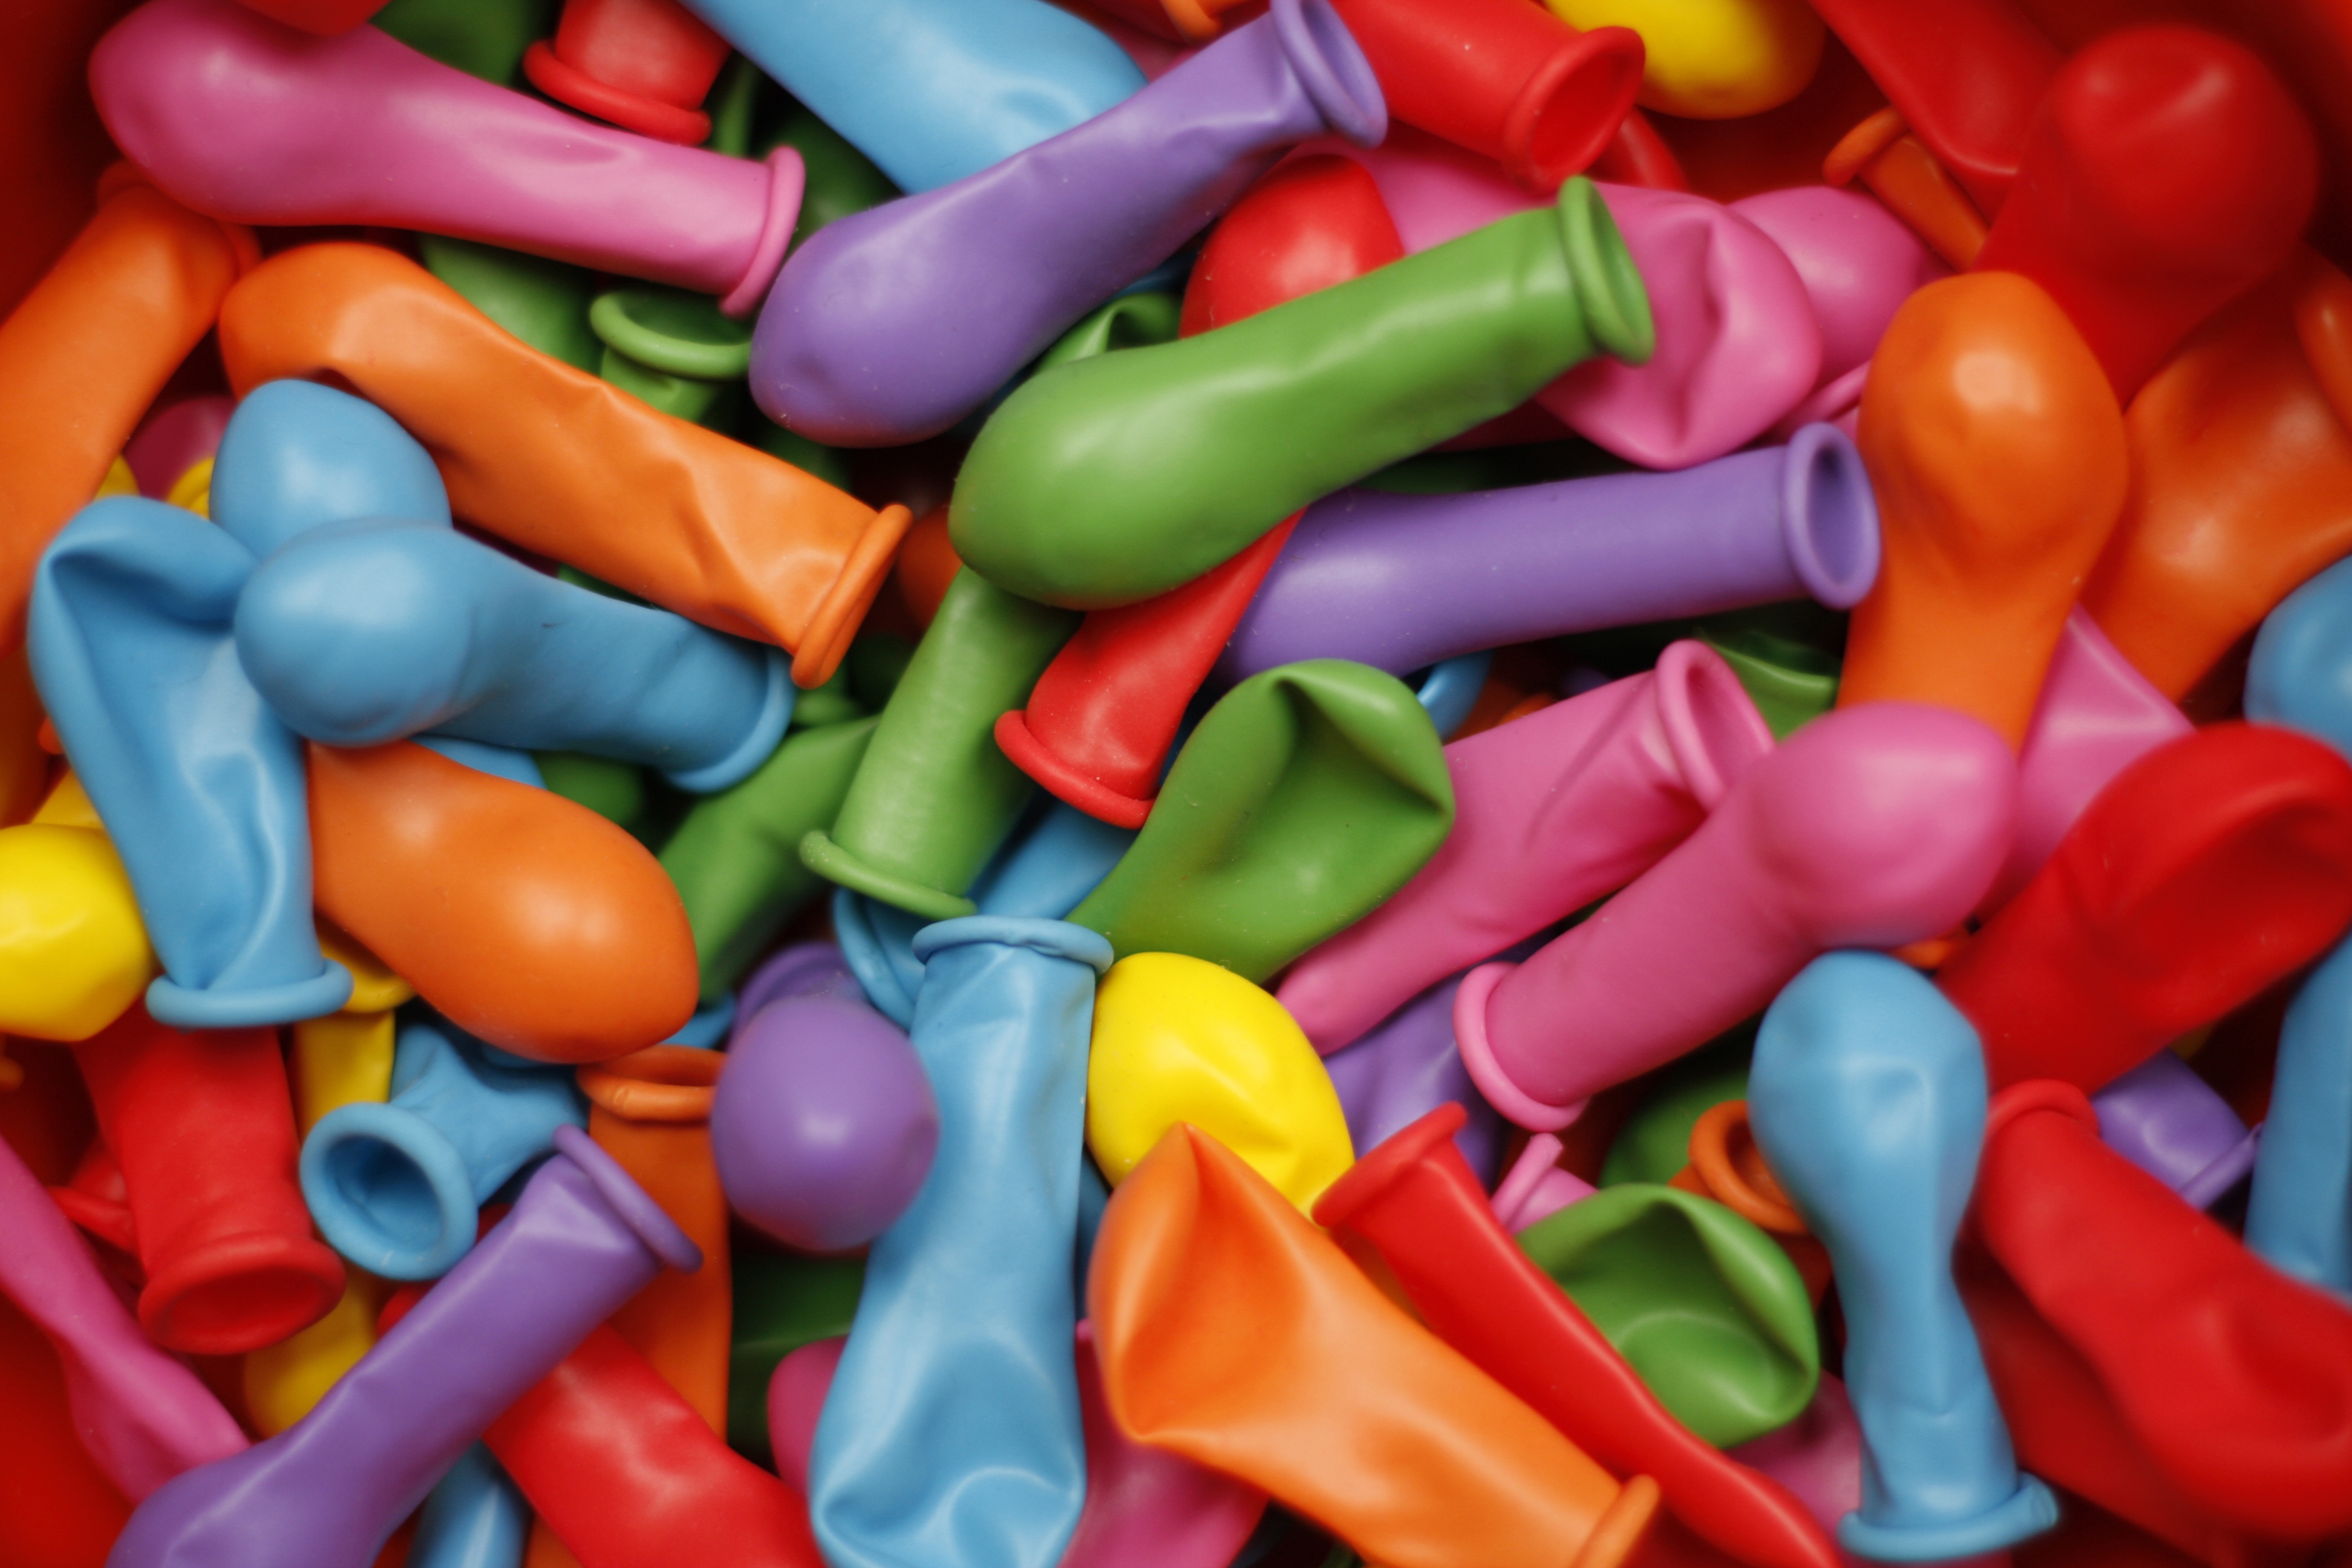
balloon, decoration, food, red, produce, color, empty, colorful, toy, bubble